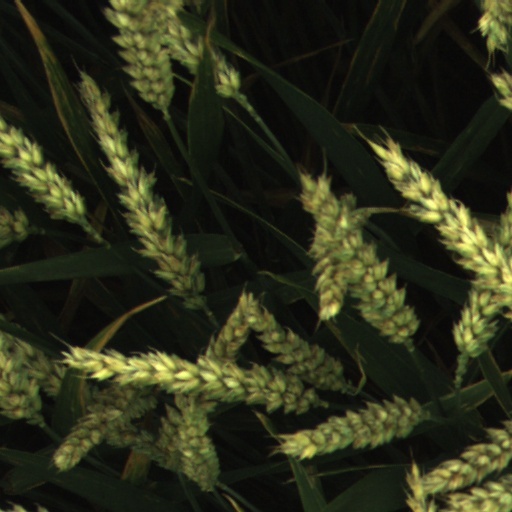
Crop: wheat